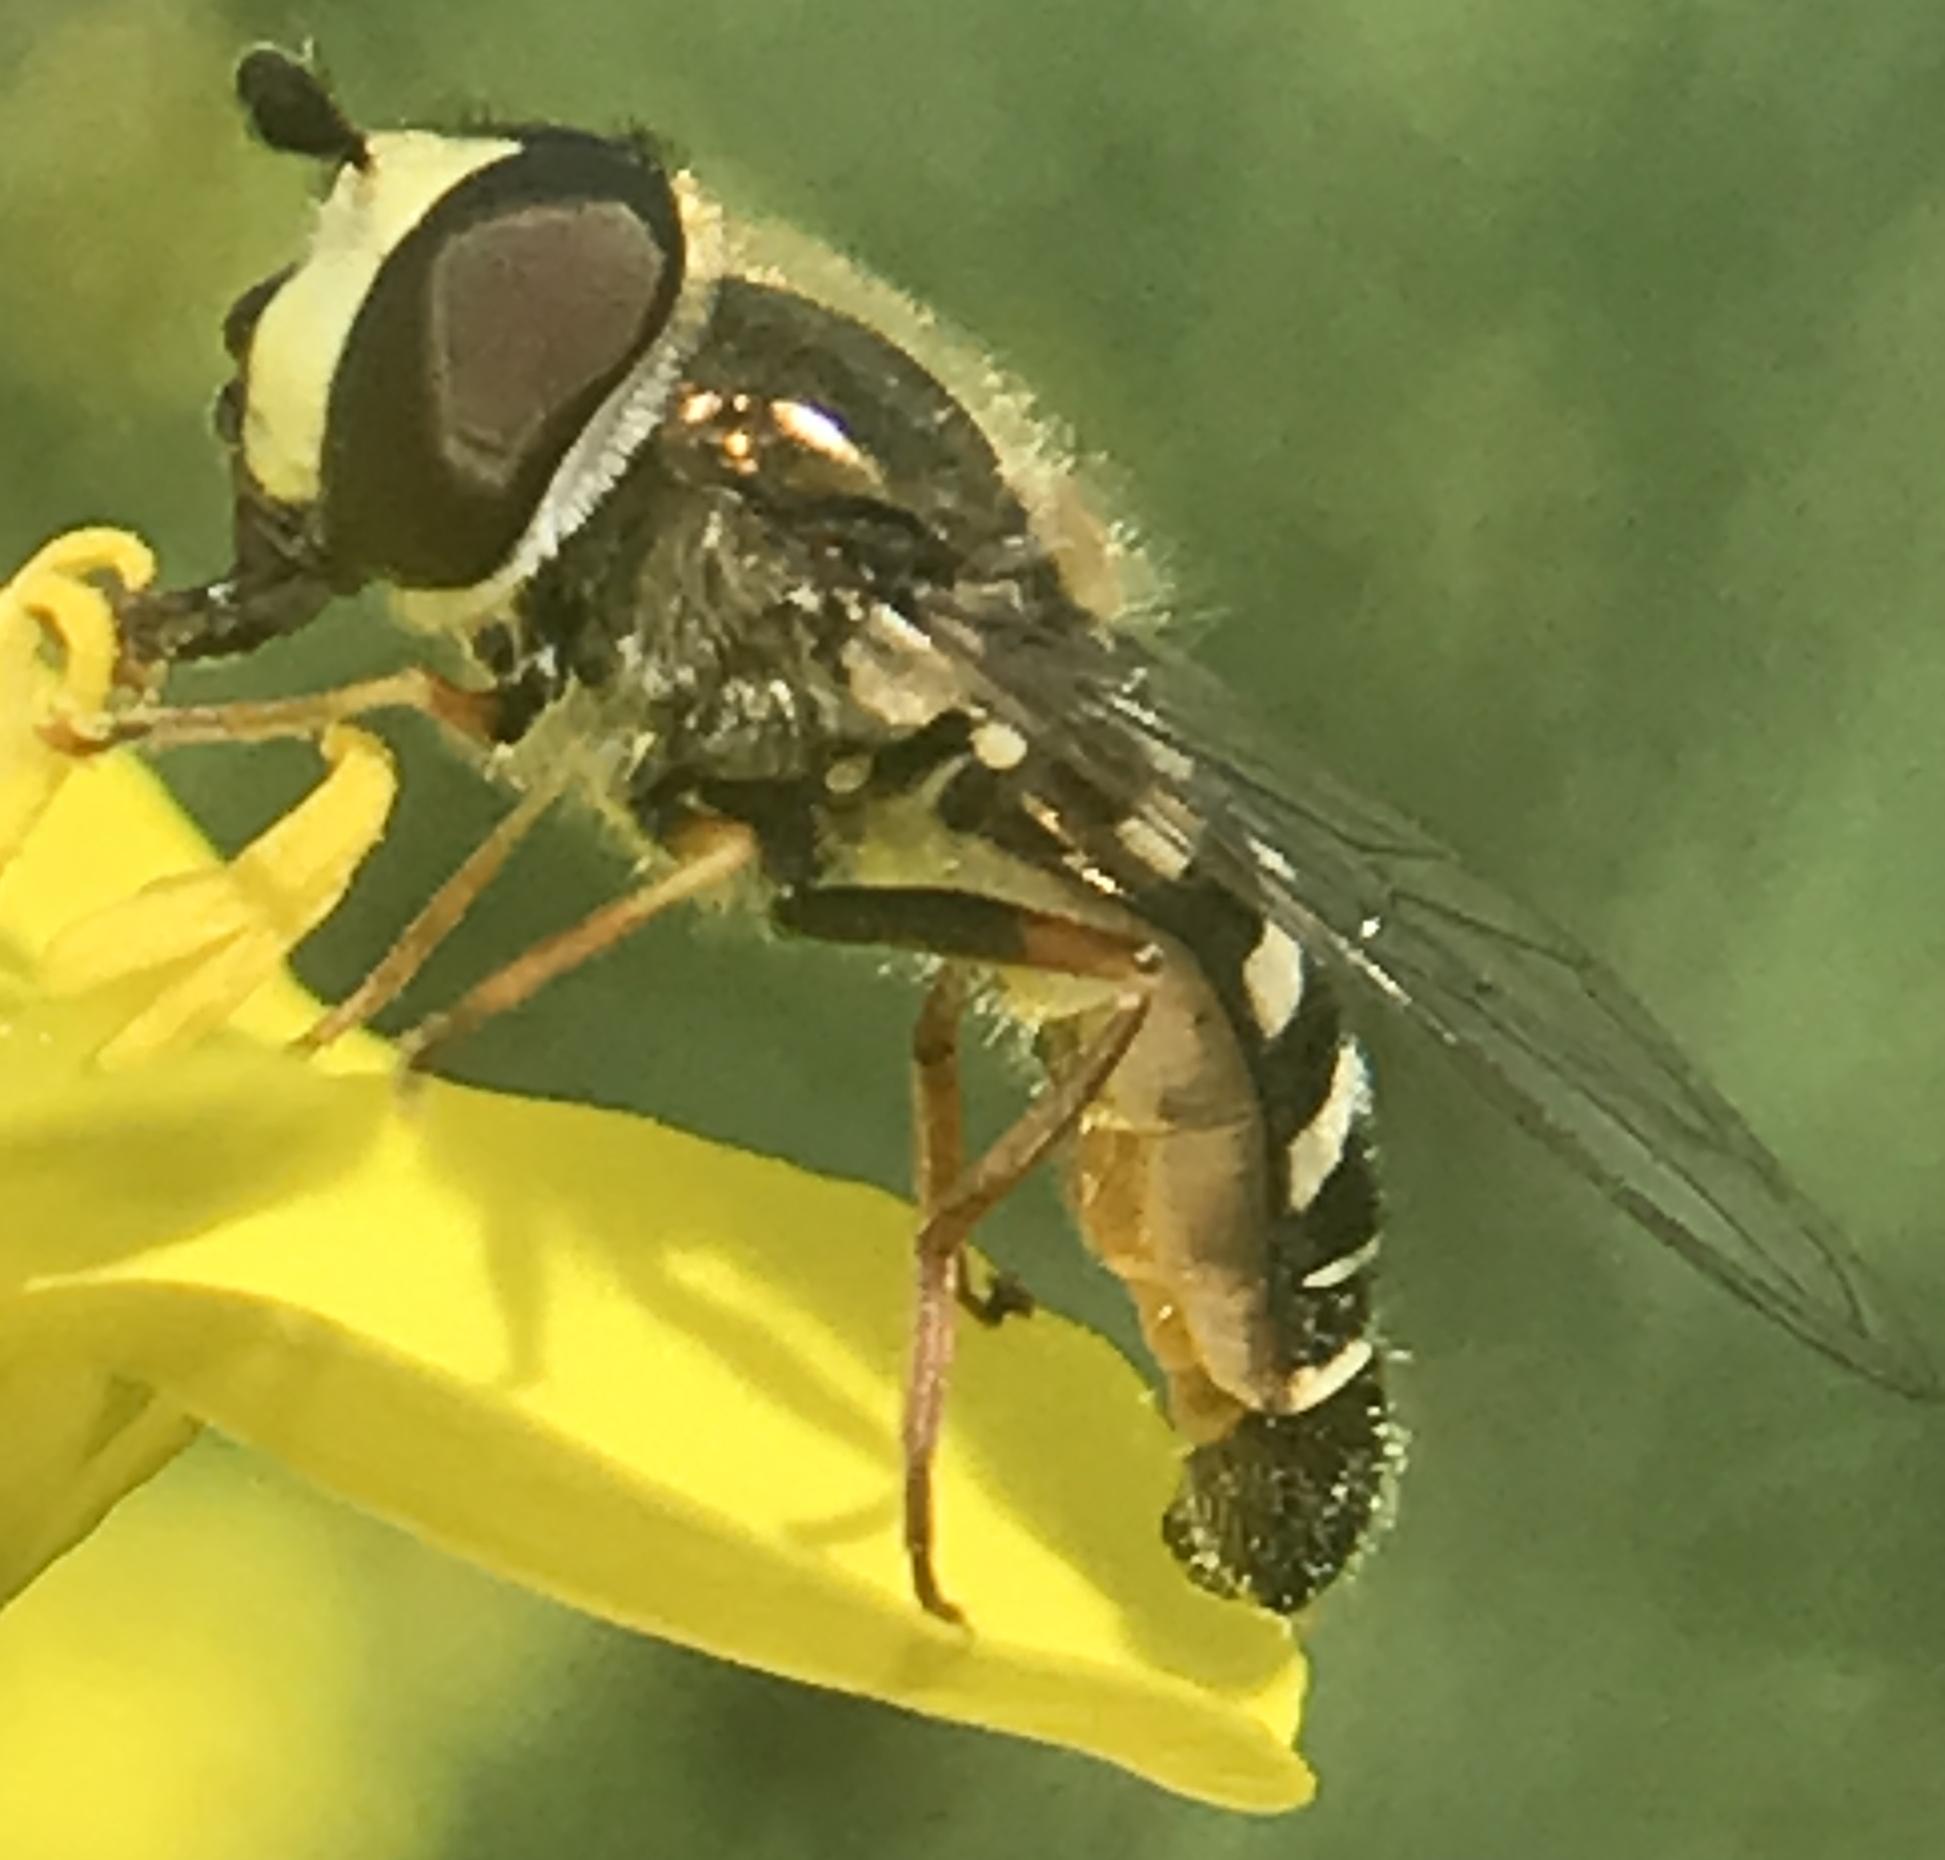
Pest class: predators